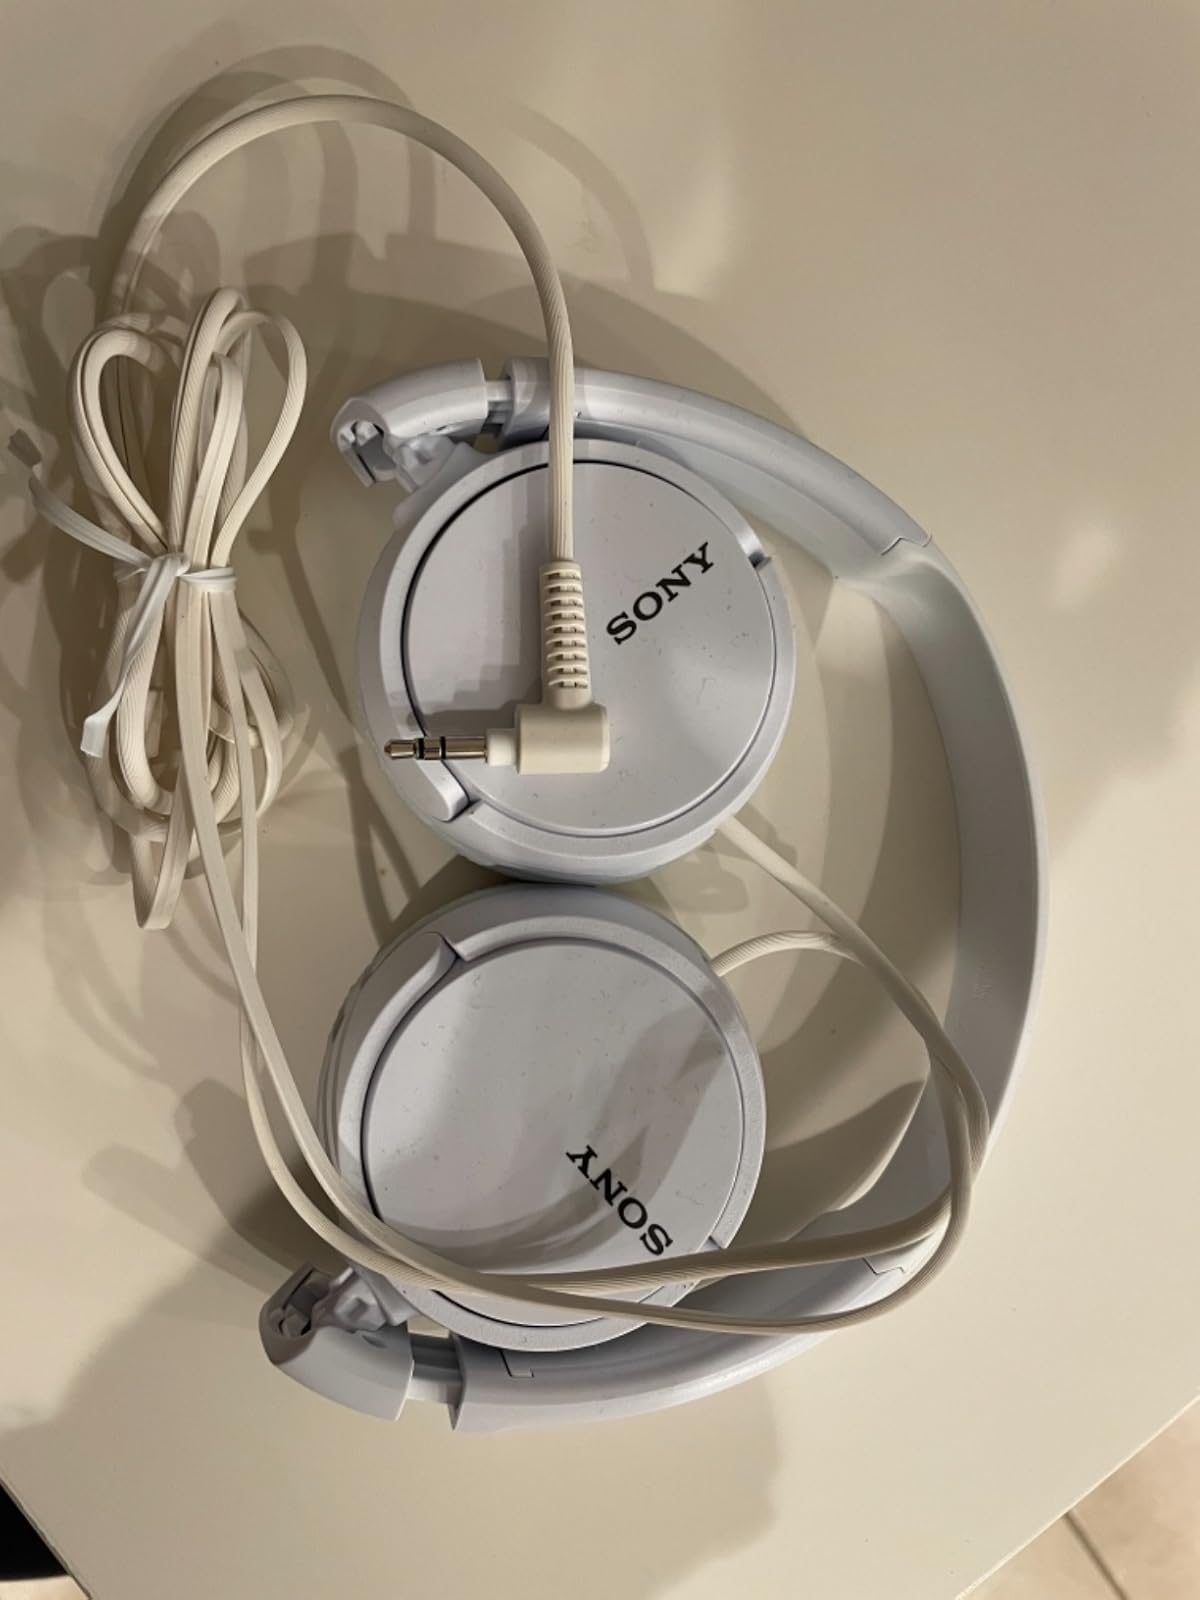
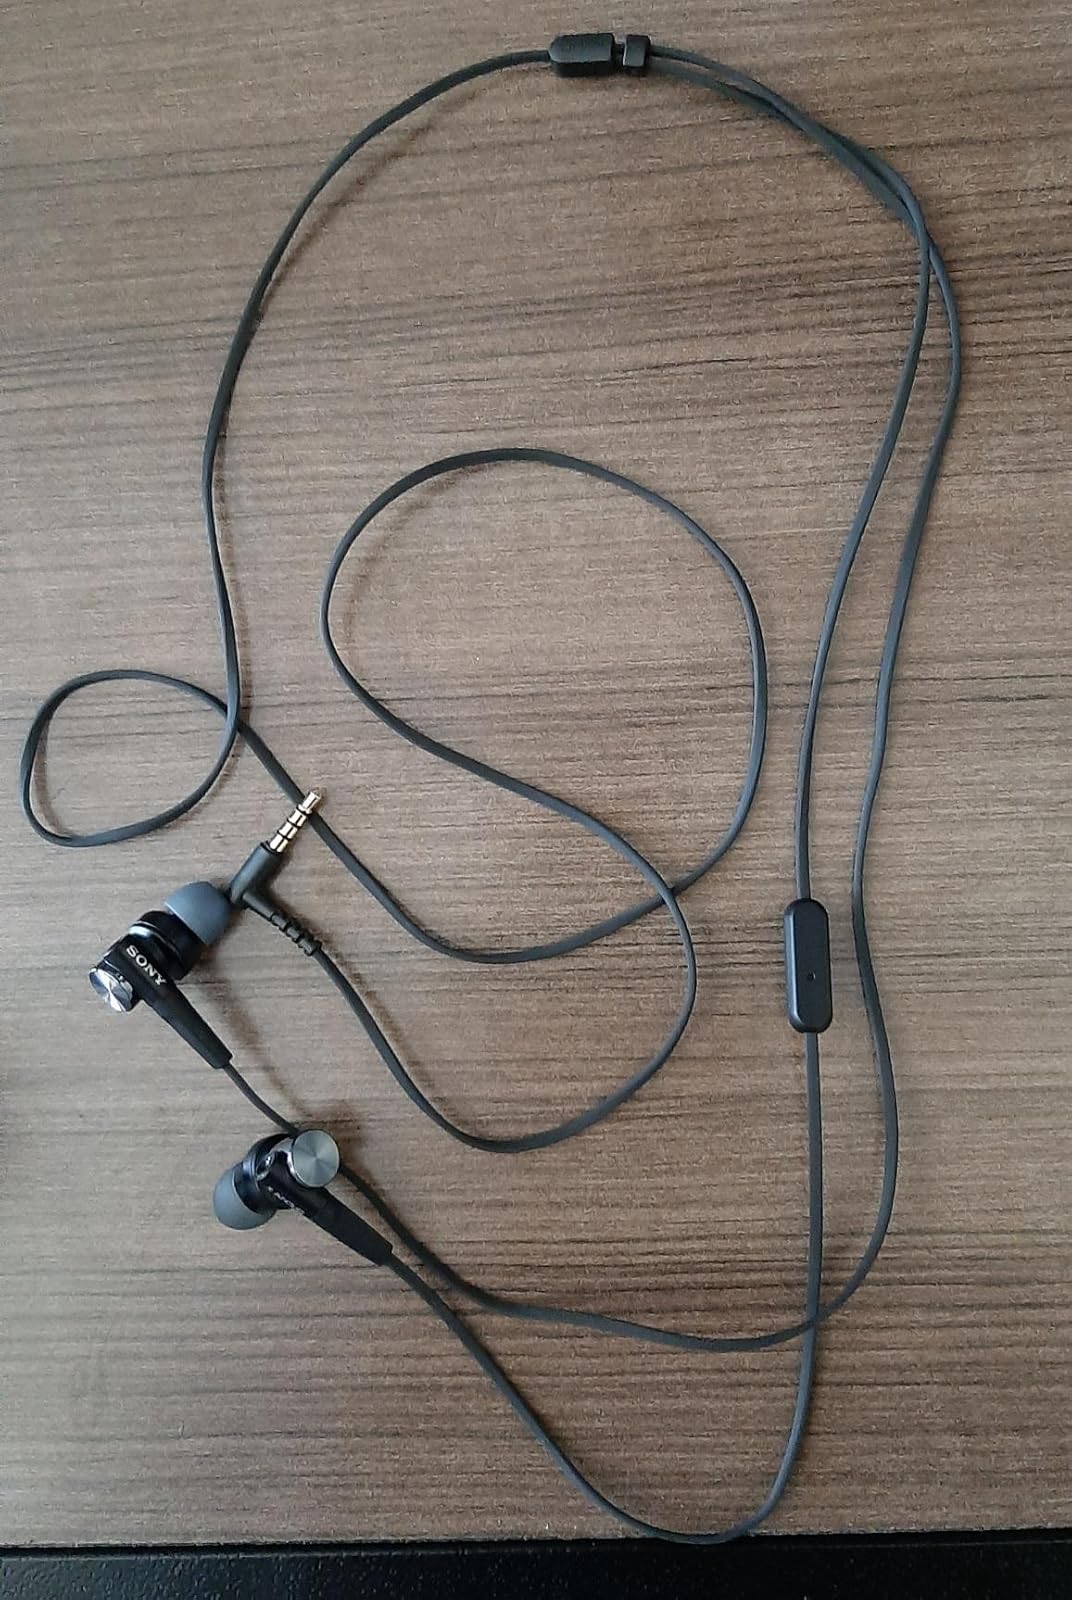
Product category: headphones
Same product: no